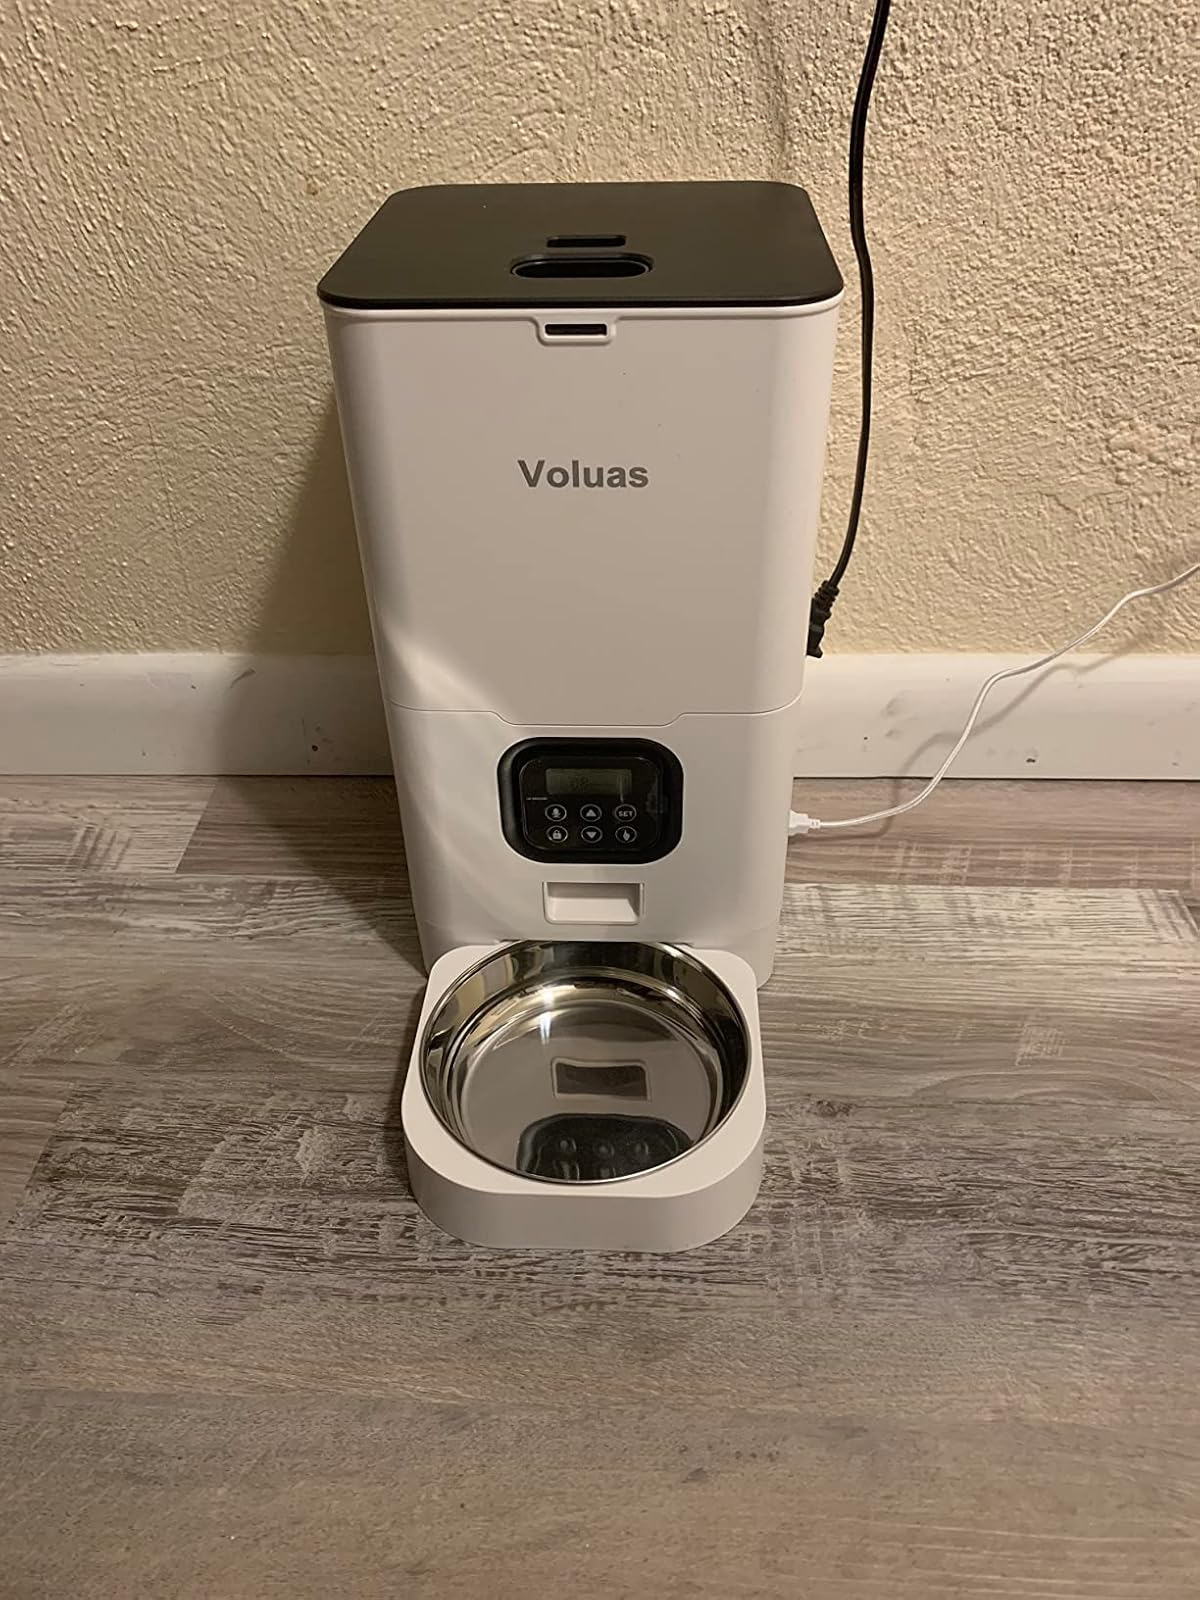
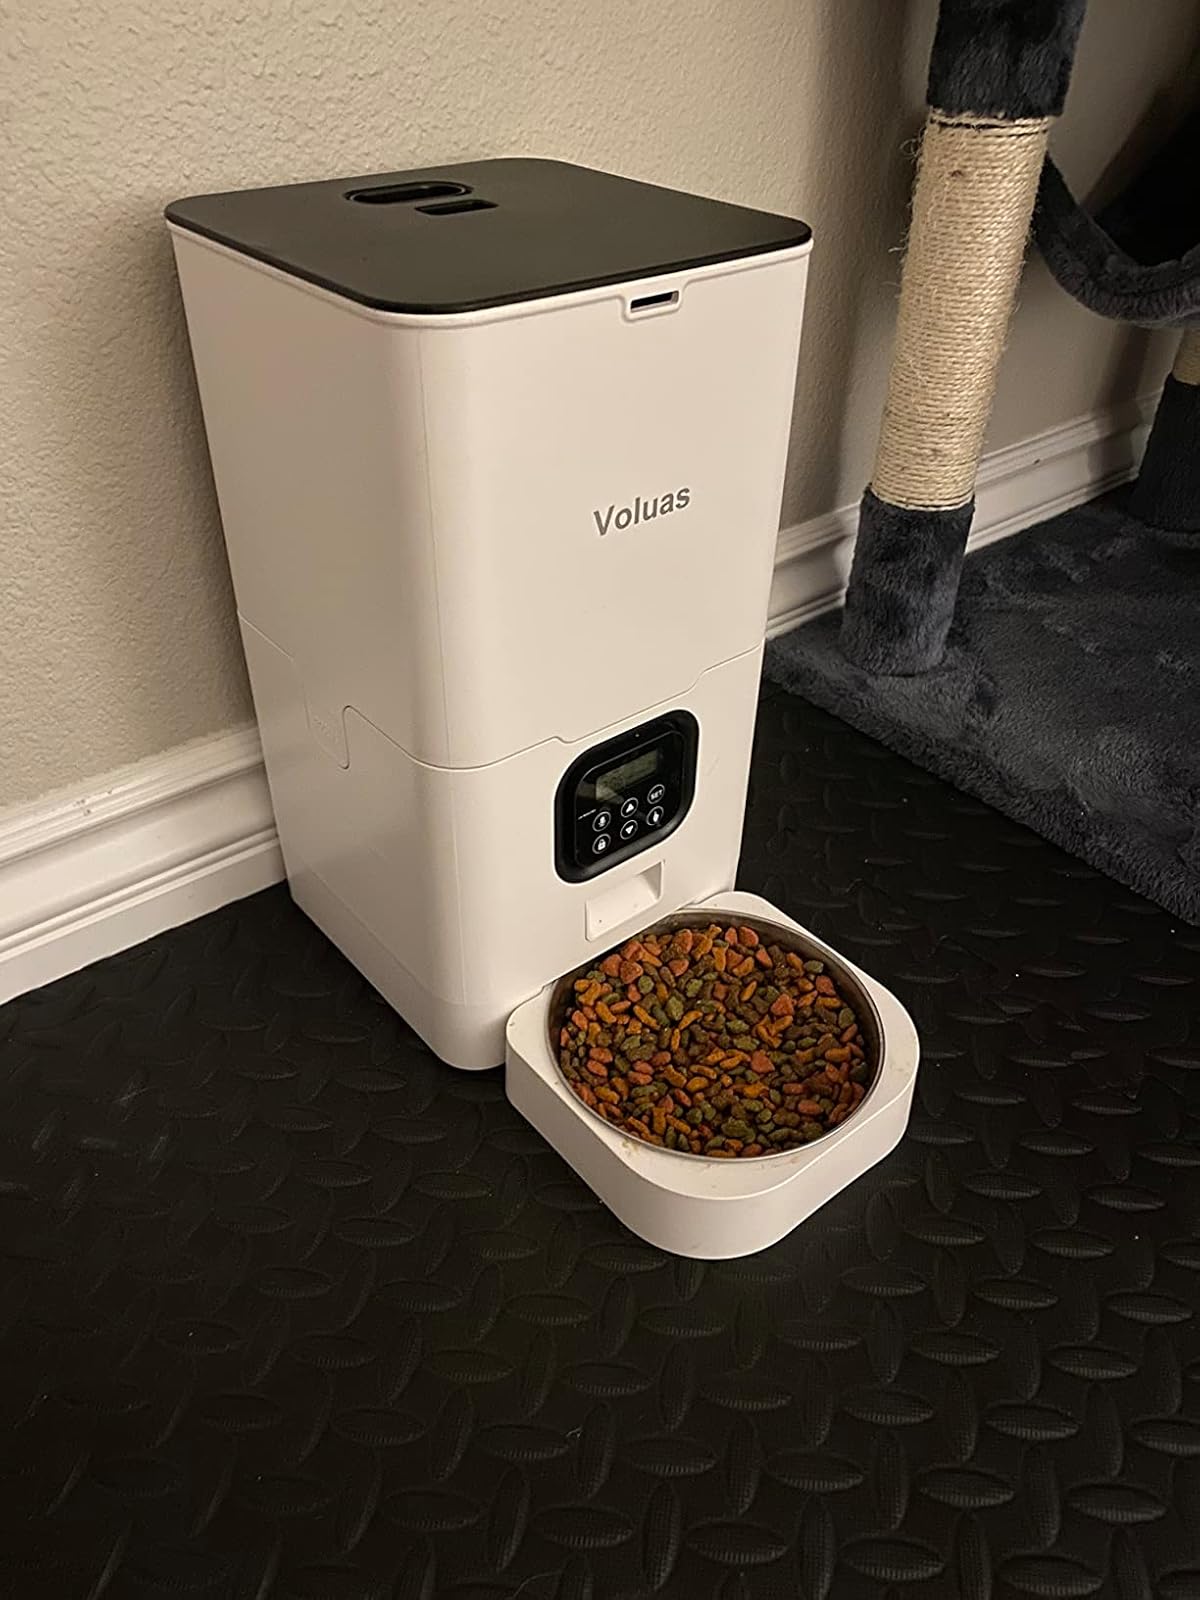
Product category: items_feeder
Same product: yes